Juanita Breckenridge Bates

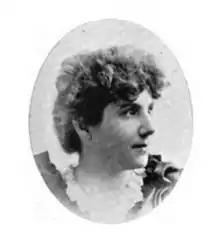

Juanita Breckenridge Bates (December 31, 1860 - June 11, 1946) was an American Congregationalist minister, her application being the test case to determine the policy of the denomination. She was the first woman to be awarded a Bachelor of Divinity degree from Oberlin College (1891), and Oberlin was the first school to award this degree. For decades, she was a community organizer in the women's suffrage movement.